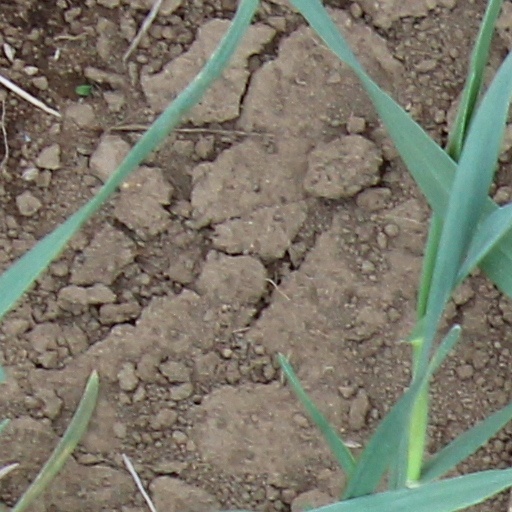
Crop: wheat